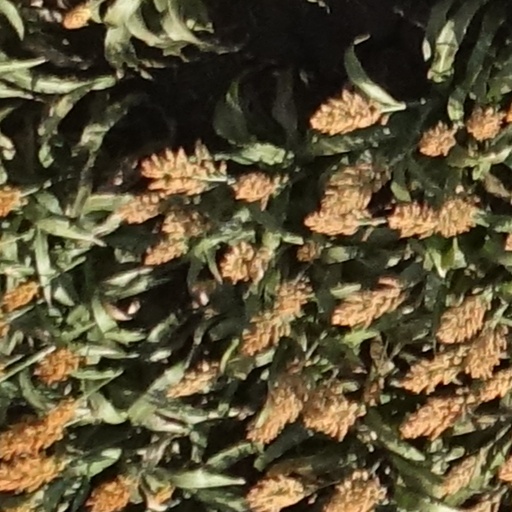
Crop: sorghum